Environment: real
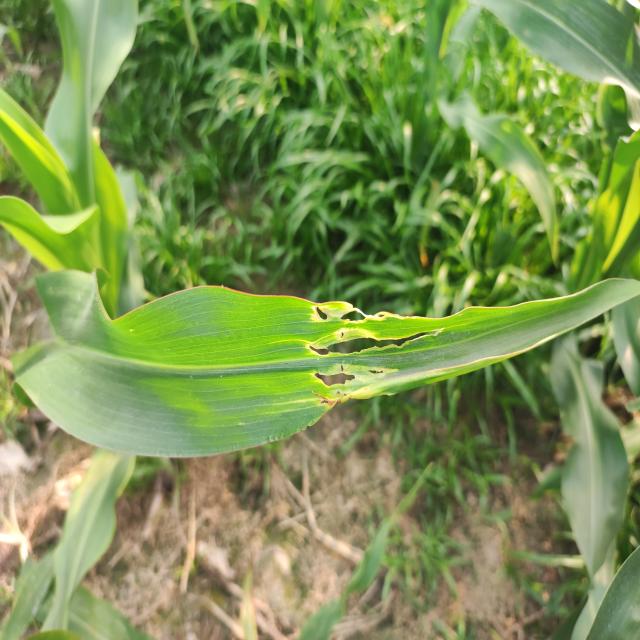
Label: fall_armyworm